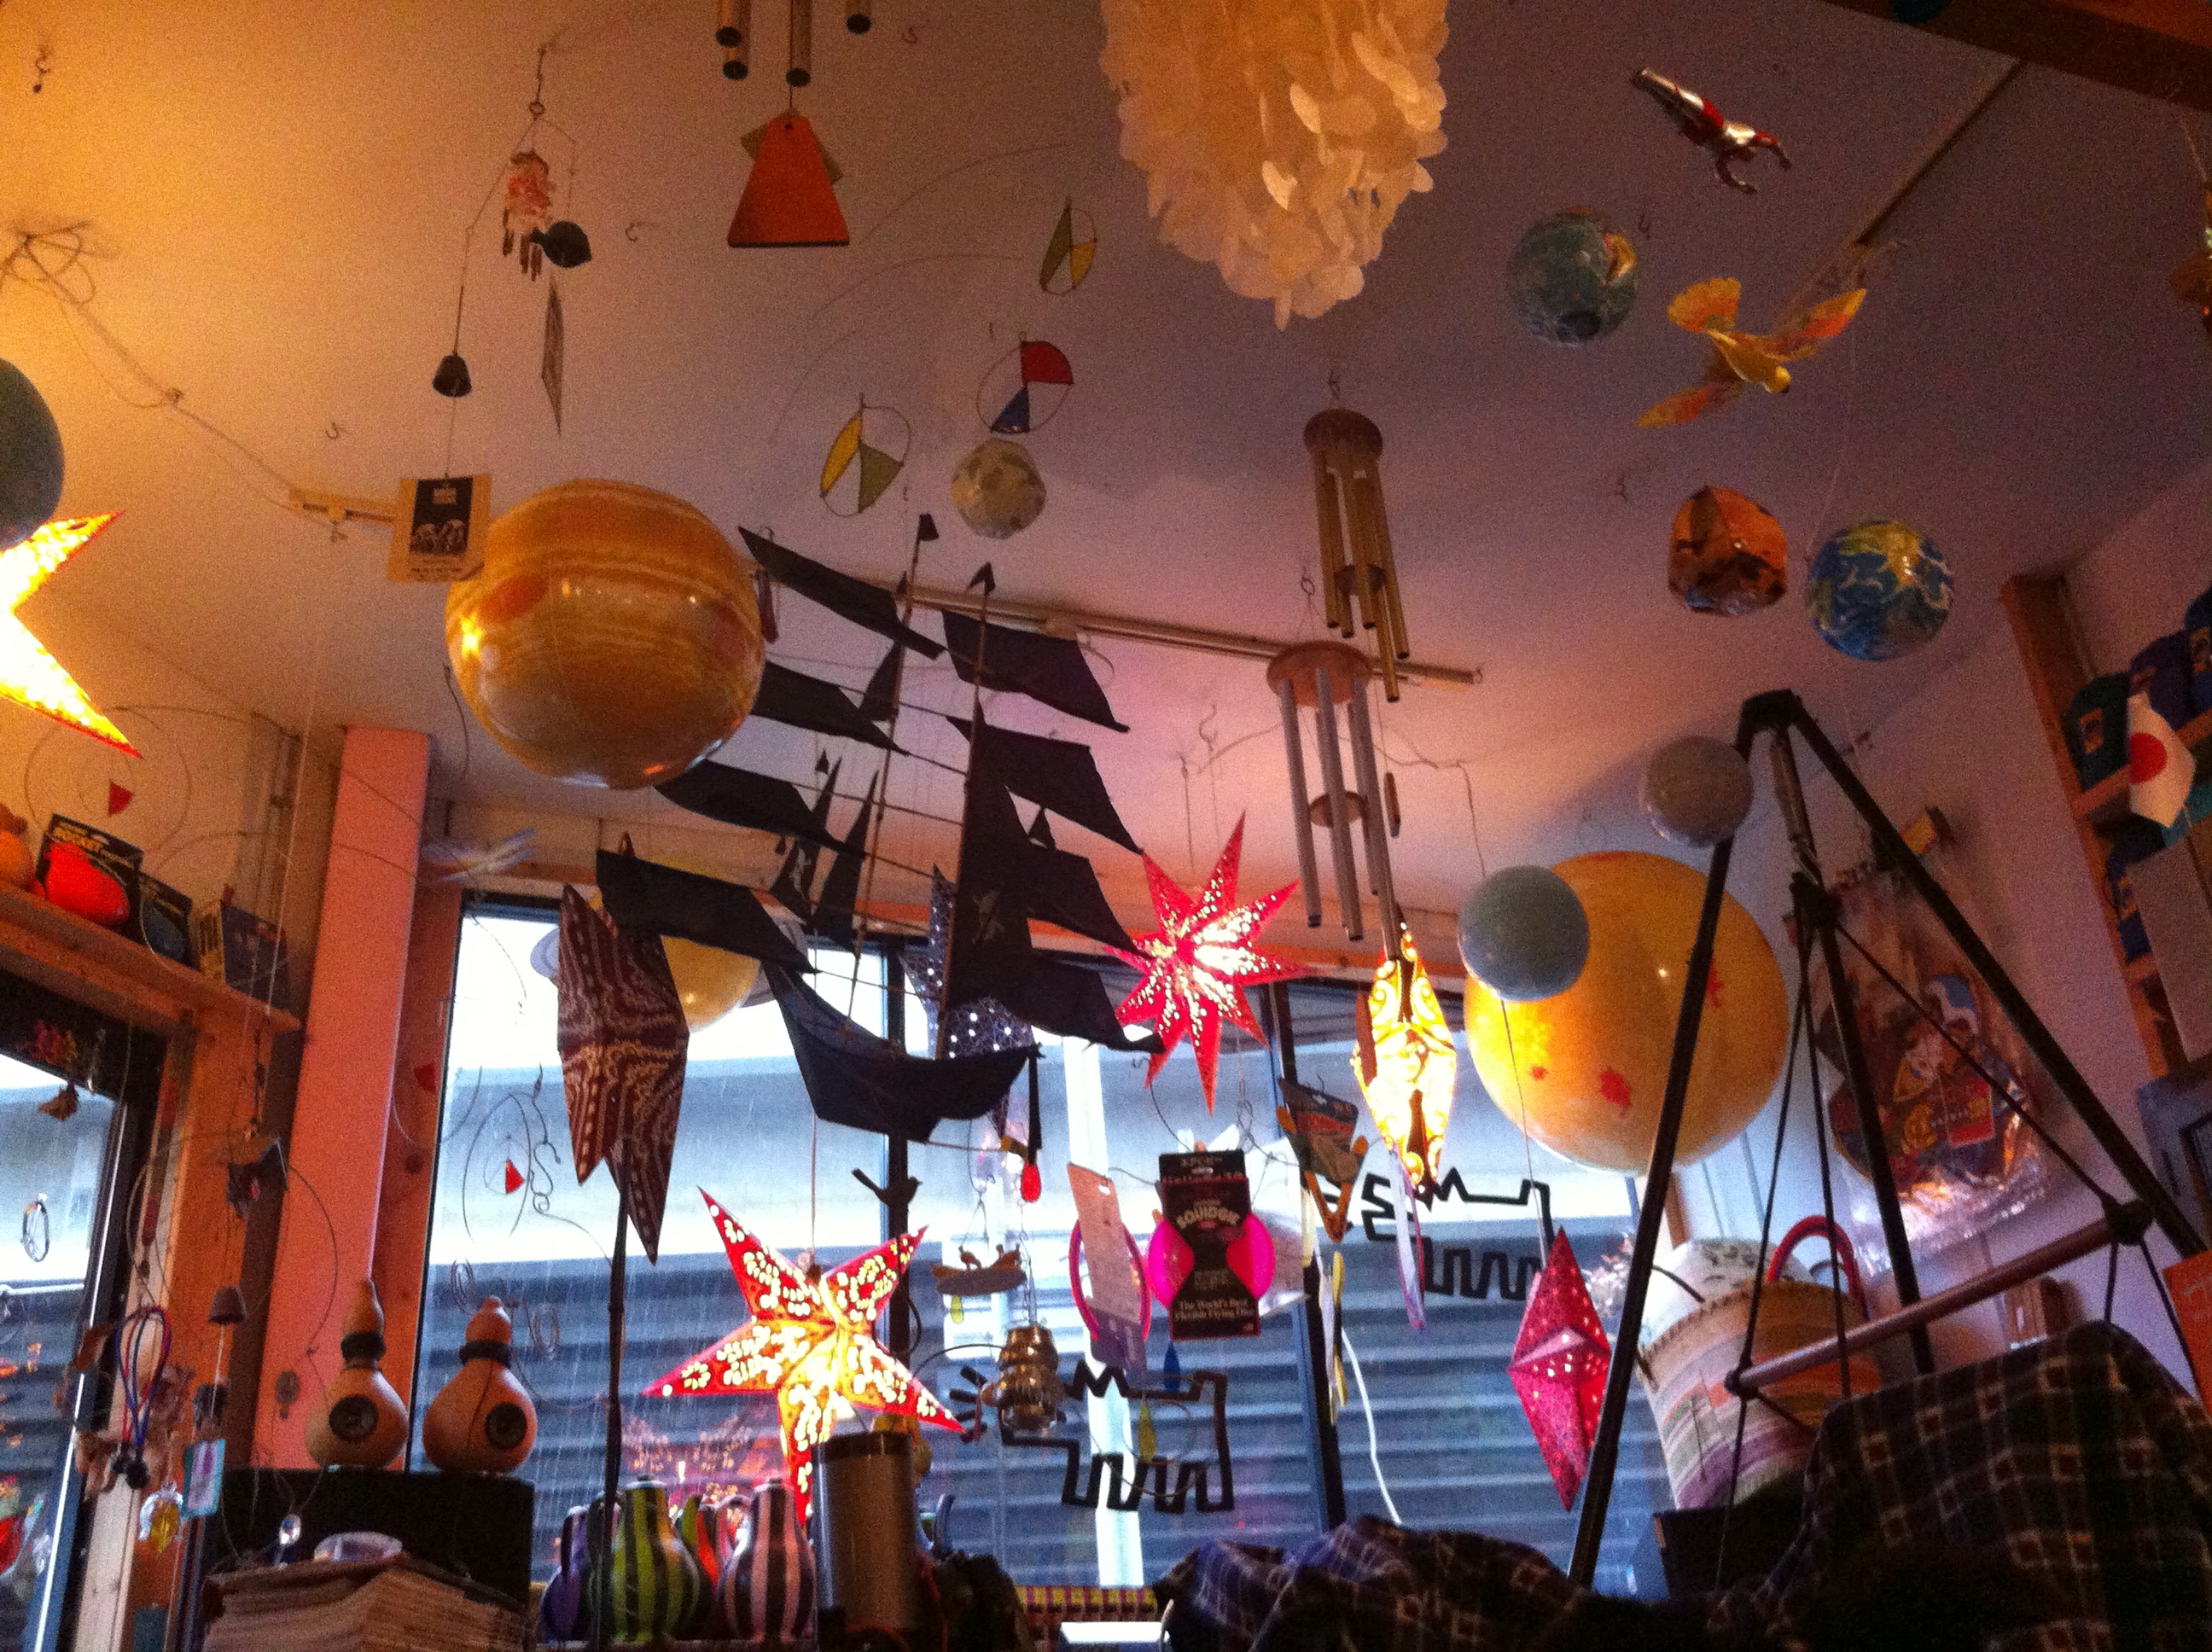
restaurant, resort